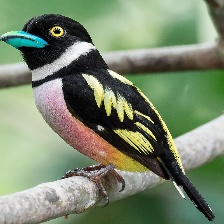
Species: BLACK AND YELLOW BROADBILL
Scientific name: EURYLAIMUS OCHROMALUS